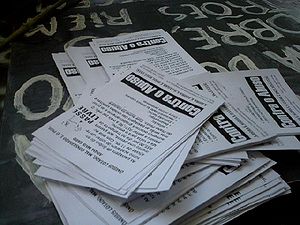
Waste category: paper